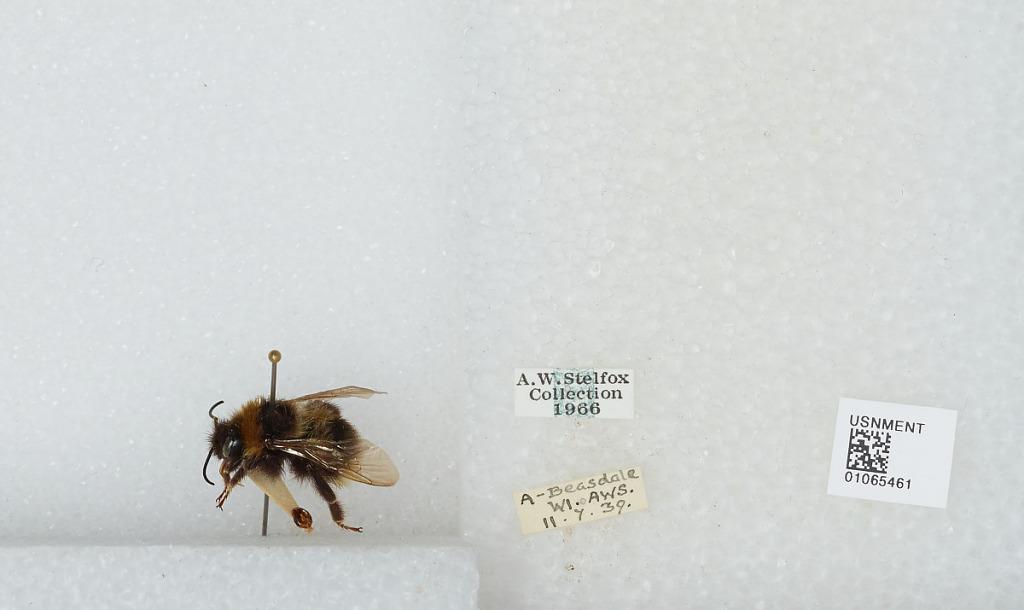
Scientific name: Bombus sp.
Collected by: A. Stelfox
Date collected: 1939-7-11
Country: United States
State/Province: Wisconsin
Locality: A-Beasdale